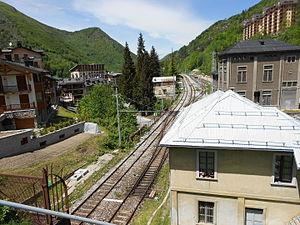
La gare de Limone est une gare ferroviaire italienne de la ligne de Coni à Vintimille, située à proximité du centre ville sur le territoire de la commune de Limone Piemonte, dans la Province de Coni en Piémont.
La ligne de Coni à Vintimille est une ligne ferroviaire franco-italienne qui relie les deux villes italiennes Coni et Vintimille, en passant sous le col de Tende. Elle a la particularité d'avoir la section comprise entre les gares de Piène et Viévola en territoire français alors que les sections de lignes situées de part et d'autre sont en territoire italien.